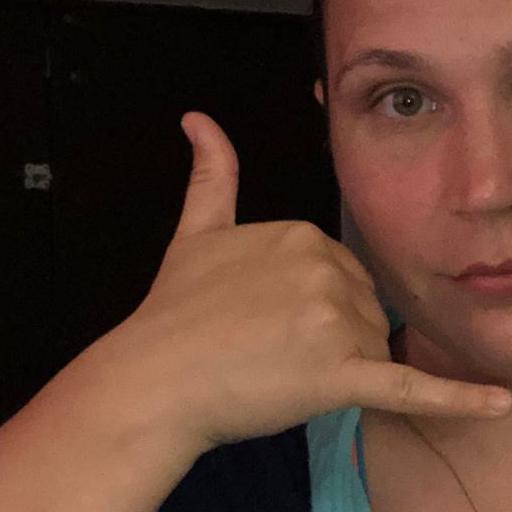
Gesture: call